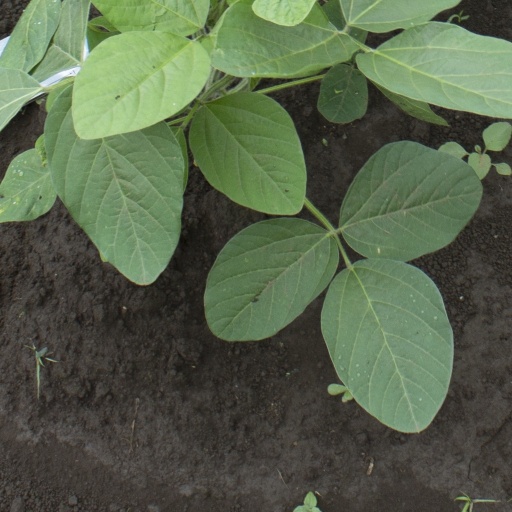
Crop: soybean